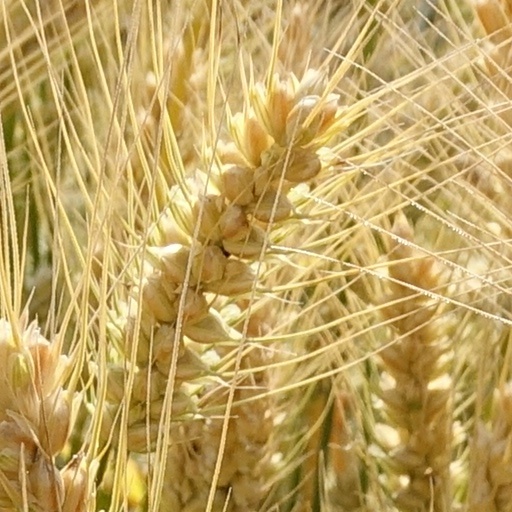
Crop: wheat